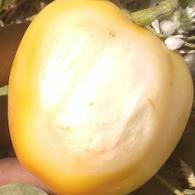
Crop: Tomato
Condition: sunburn-d